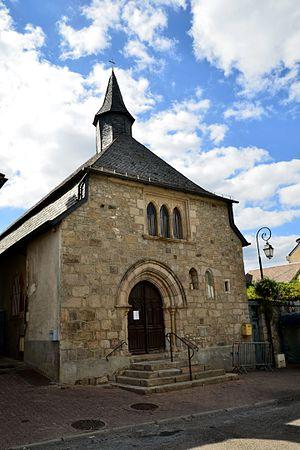
chapelle de l'hôpital
Égletons est une commune française située dans le département de la Corrèze en région Nouvelle-Aquitaine.